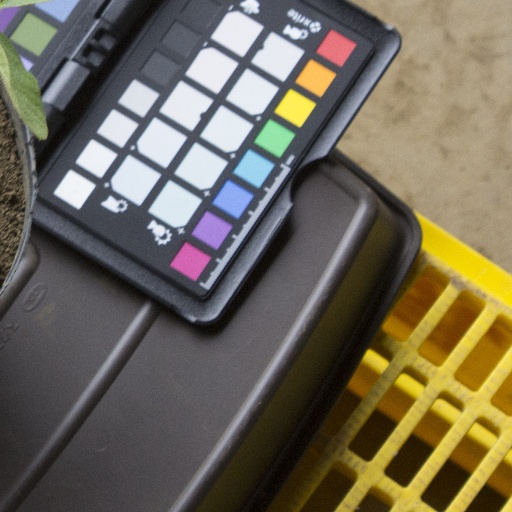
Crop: soybean